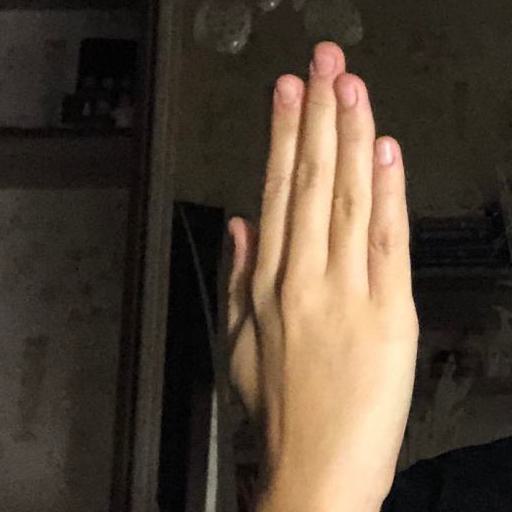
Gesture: stop_inverted